Flag of Republika Srpska

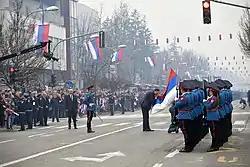

In 2007, the Constitutional Court of Bosnia and Herzegovina declared the flag of the Federation of Bosnia and Herzegovina, the coat of arms of Republika Srpska, and other symbols of Republika Srpska unconstitutional. The court ruled that the symbols did not represent the non-Serb ethnicities living in Republika Srpska. However, the flag of Republika Srpska was deemed to be in line with the constitution. The court ruled that though the combination of the colors relates to the Serbian tricolor, the use of red, blue, and white are considered to be pan-Slavic colors as well.